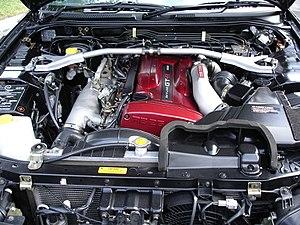
Moteur RB26DETT de Nissan Skyline GT-R R34
Le moteur RB Nissan est un moteur thermique automobile à combustion interne, essence quatre temps, à six cylindres en ligne de 2.0 à 3.0 litres de cylindrées conçu par Nissan. Il est dérivé du six cylindres Nissan L20A qui à le même alésage et la même course sur le modèle RB20.